Tolomeo

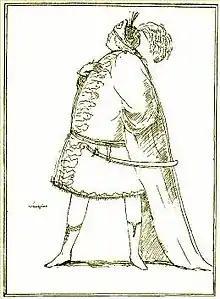
Caricature of Senesino, who created the role of Tolomeo

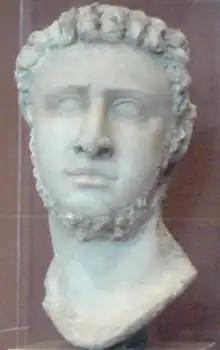
Ptolemy IX

The action takes place at the time of Ptolemy IX (Tolomeo), who was deposed by his mother and joint ruler of Egypt Cleopatra III in favour of his younger brother Ptolemy X (Alessandro). Its themes include revenge, lust, lost love, devotion, and eventually, reconciliation.